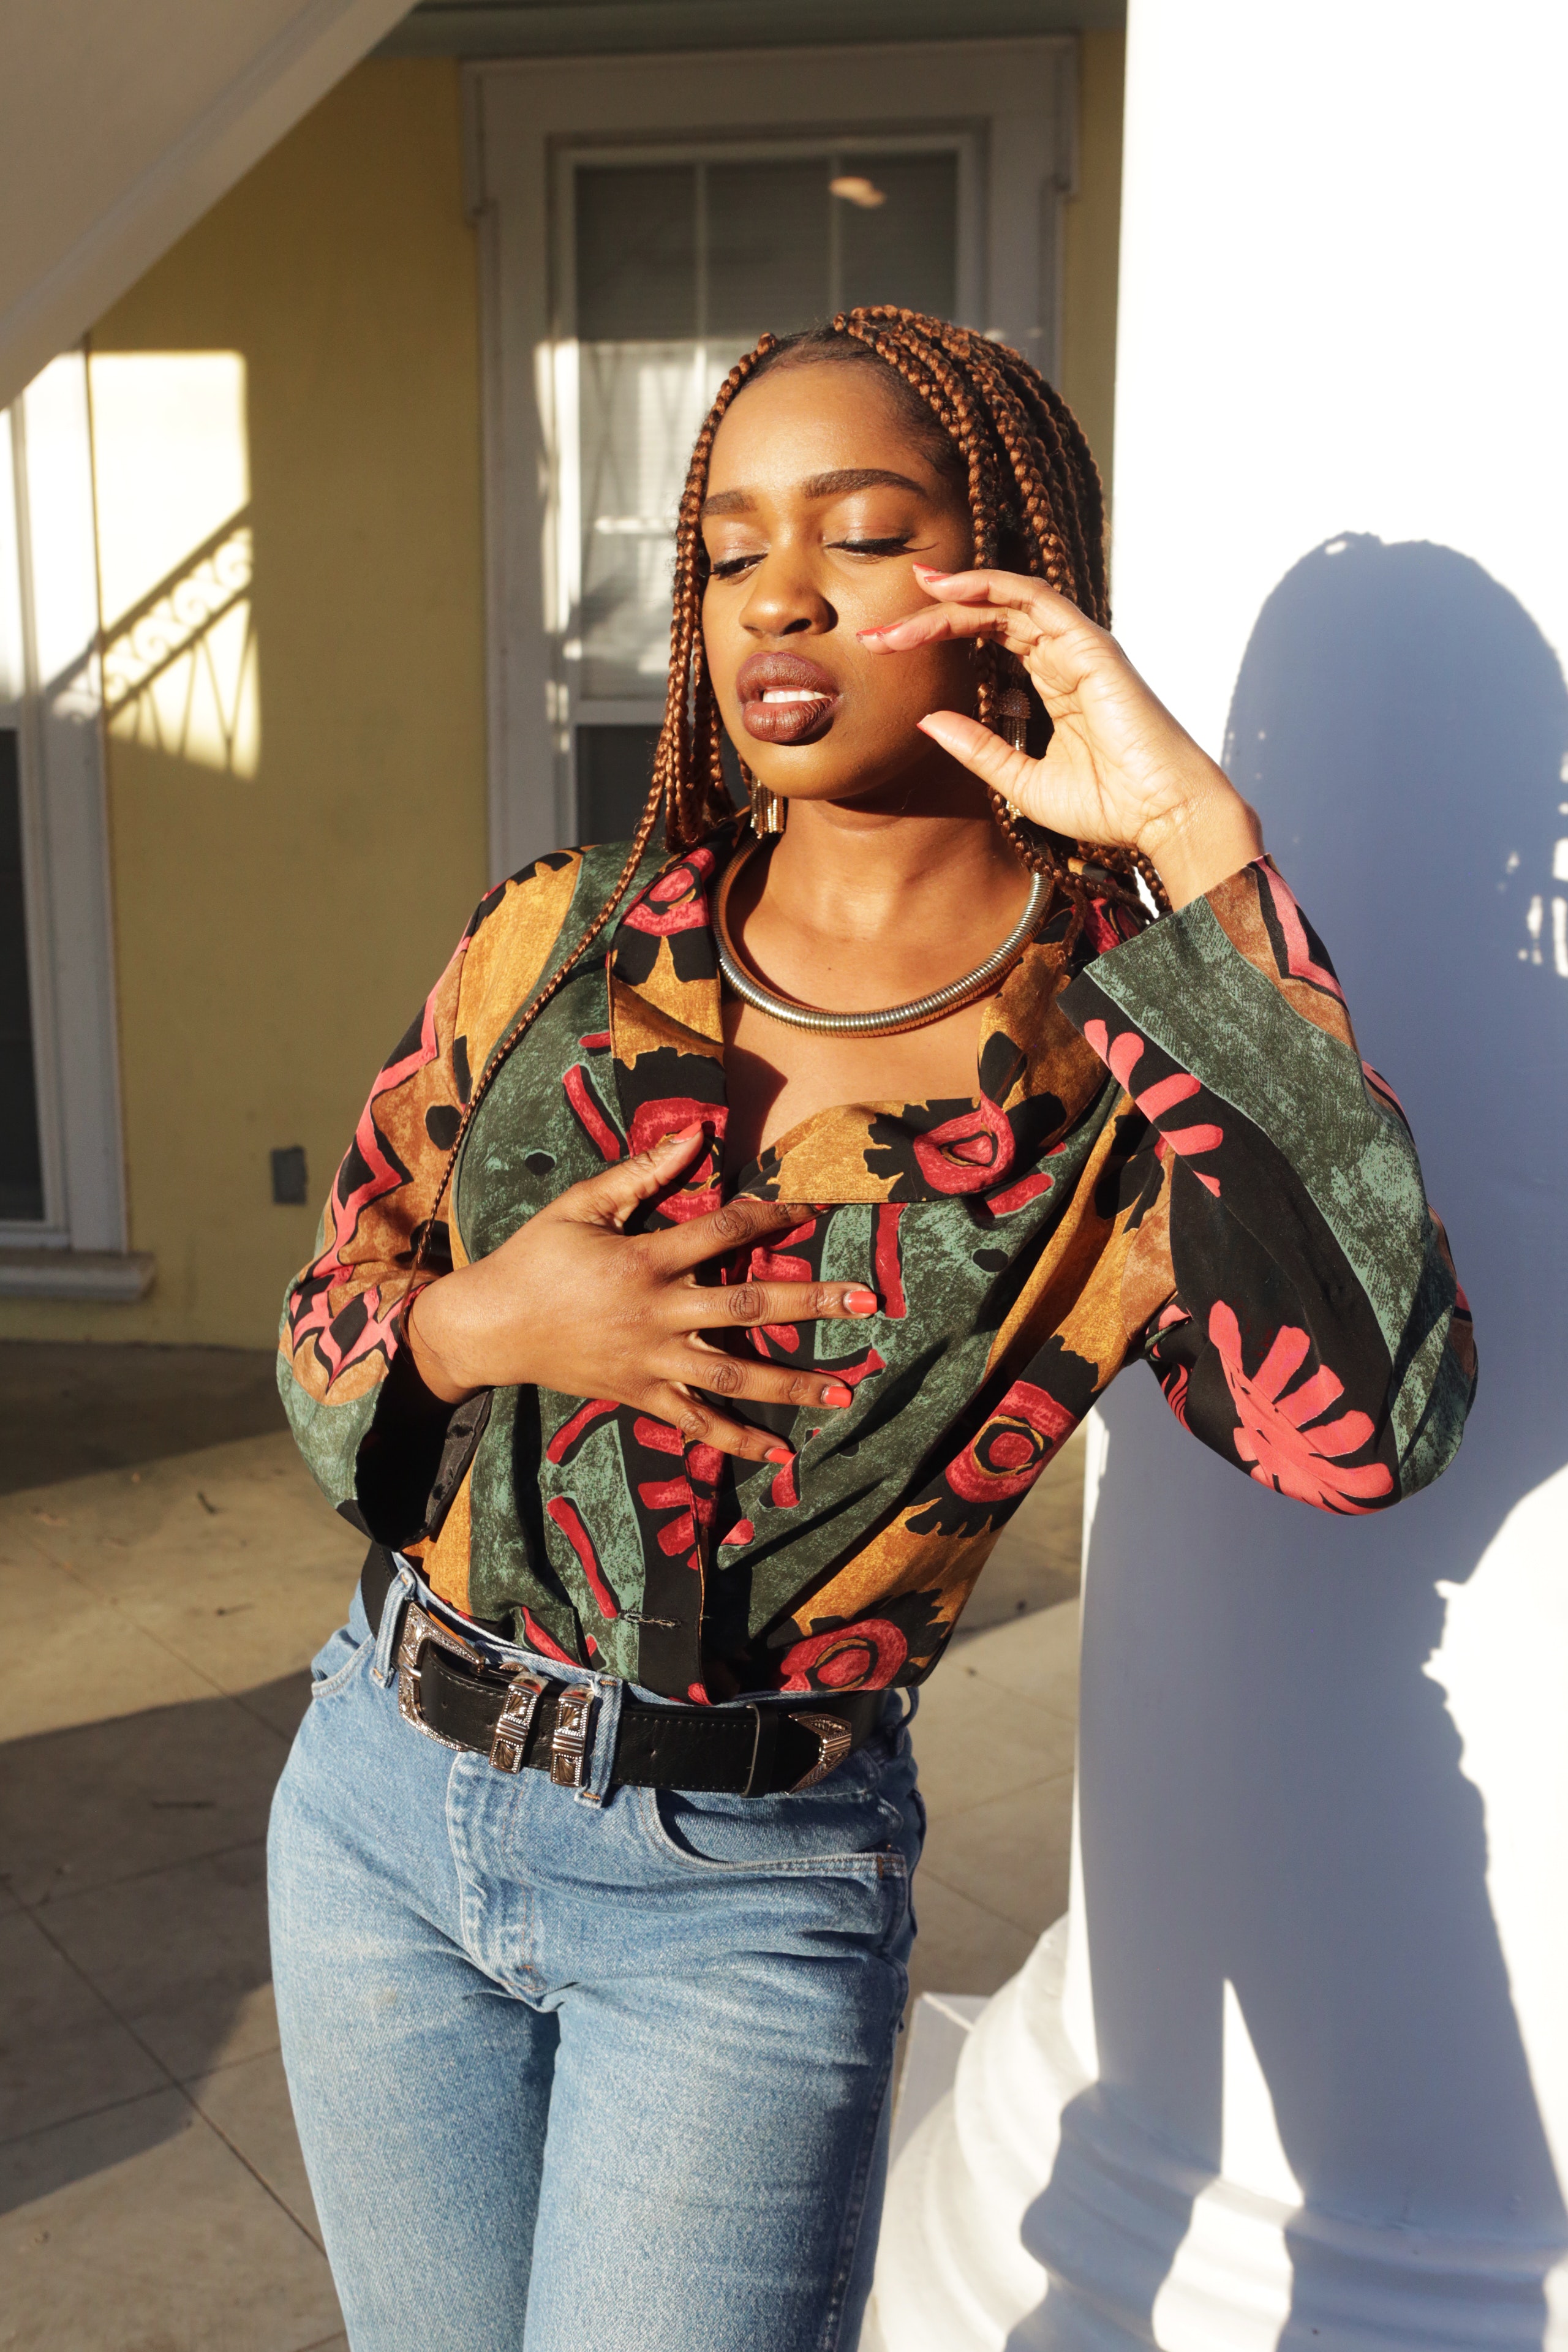
jeans, scarf, fashion, denim, photography, photo shoot, fashion accessory, waist